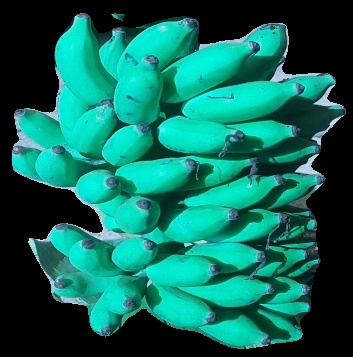
Variety: elakki-bale
Grade: grade3